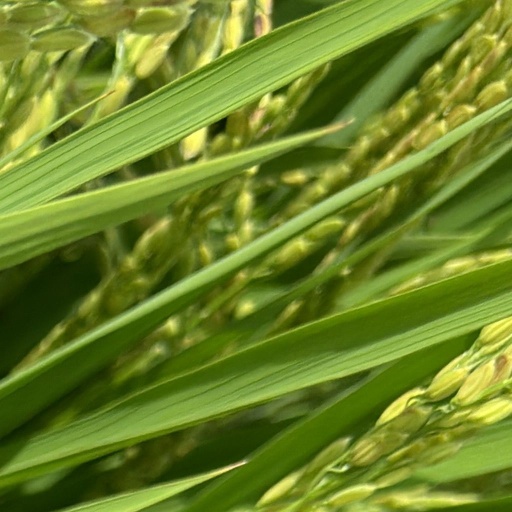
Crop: rice